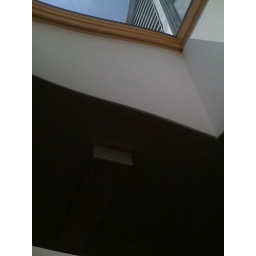
Skylight in the 1st floor dining nook in the kitchen